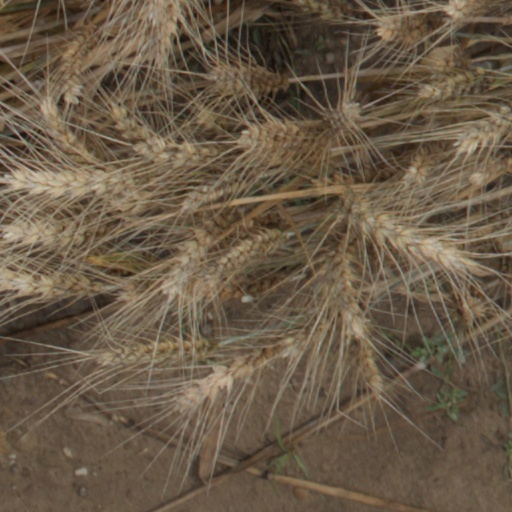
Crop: wheat